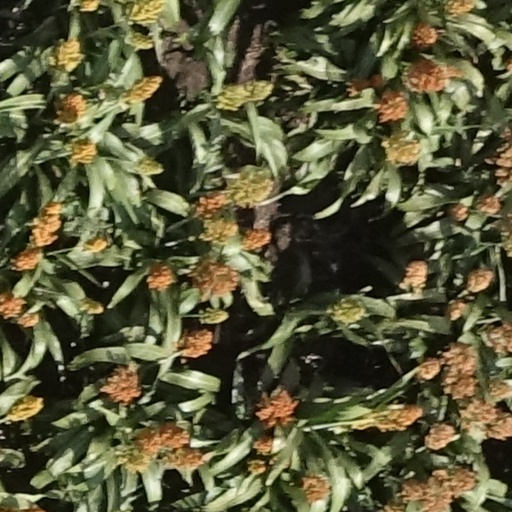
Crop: sorghum